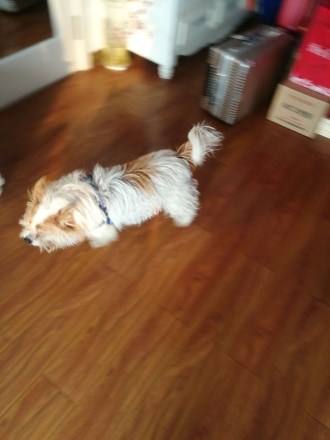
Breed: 3336-n000121-chinese_rural_dog